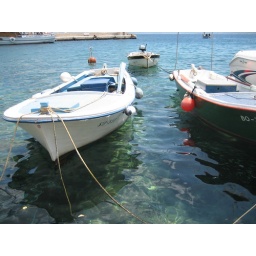
Note that the water is so clear that you can see fish under the boat on the right.